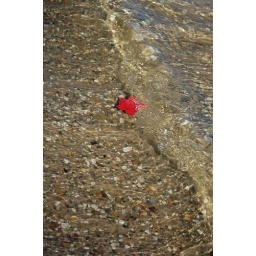
leaf in lake water